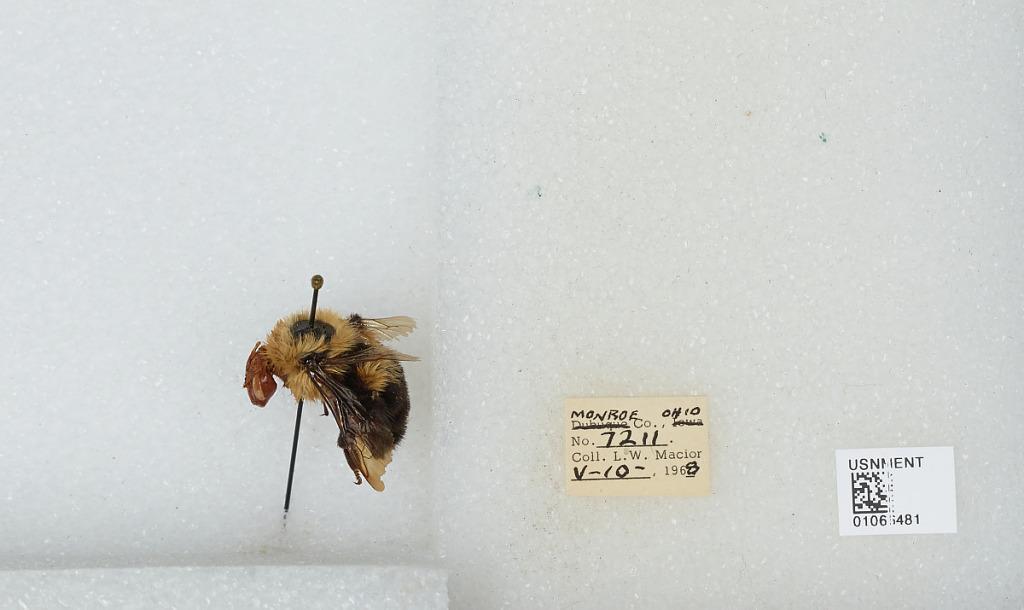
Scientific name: Bombus (Pyrobombus) bimaculatus Cresson
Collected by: L. Macior
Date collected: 1968-5-10
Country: United States
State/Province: Ohio
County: Monroe
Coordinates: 39.73, -81.08